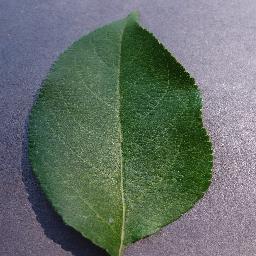
Label: Apple___healthy